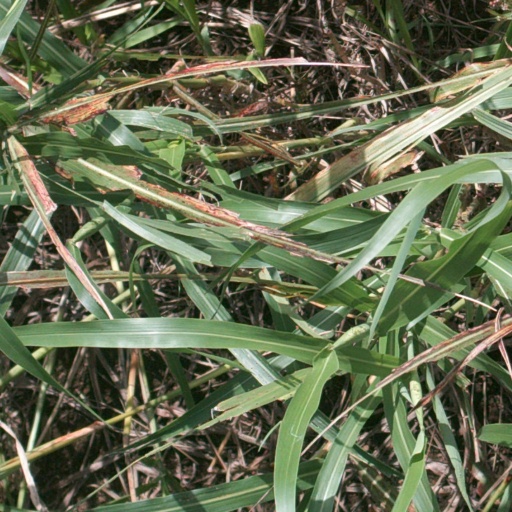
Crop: sorghum